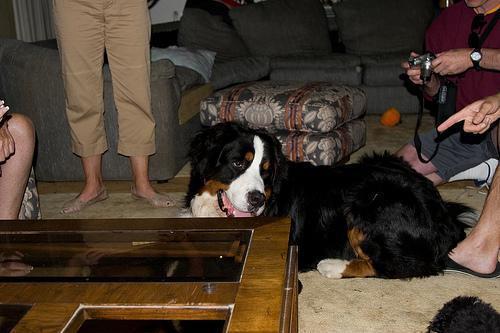
Bernese_mountain_dog